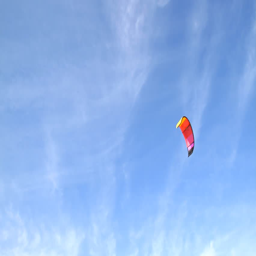
colorful kite flies on the blue sky